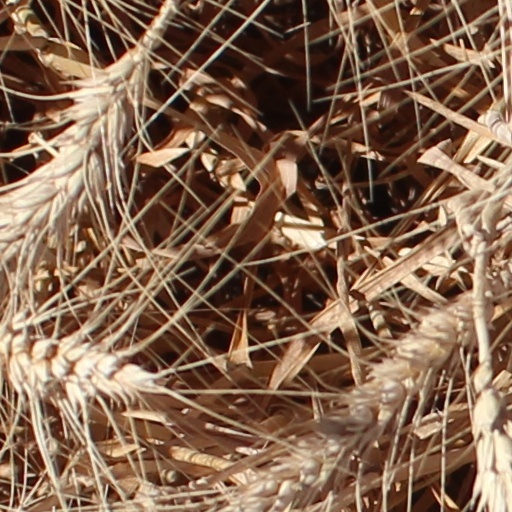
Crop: wheat